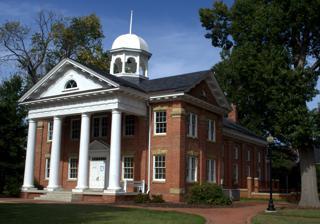
Building: Chesterfield County Courthouse and Courthouse Square
Country: United States of America
Year built: 1917
United States historic place Chesterfield County Courthouse and Courthouse Square U.S. National Register of Historic Places Virginia Landmarks Register Chesterfield County Courthouse, October 2012 Show map of Virginia Show map of the United States Location N side VA 10, 350 ft. E of jct. with VA 655, Chesterfield, Virginia Coordinates 37°22′35″N 77°30′26″W / 37.37639°N 77.50722°W / 37.37639; -77.50722 Area 2 acres (0.81 ha) Built 1828 ( 1828 ) , 1889, 1892, 1917 Built by Vaughan Construction Co. Architectural style Colonial Revival, Italianate, Federal NRHP reference No. 92001008 VLR No. 020-0227 Significant dates Added to NRHP August 18, 1992 Designated VLR October 8, 1991 The Chesterfield County Courthouse and Courthouse Square is a historic county courthouse complex located in Chesterfield , Virginia .  The complex includes the old Chesterfield County Courthouse, built in 1917; the county clerk's office buildings, dating from 1828 and 1889; and the old Chesterfield County Jail, constructed in 1892 and closed in 1960. The 1917 courthouse is a one- and two-story red brick structure, fronted by a full-height portico, and topped by an octagonal belfry, in the Colonial Revival style. It was listed on the National Register of Historic Places in 1992. References